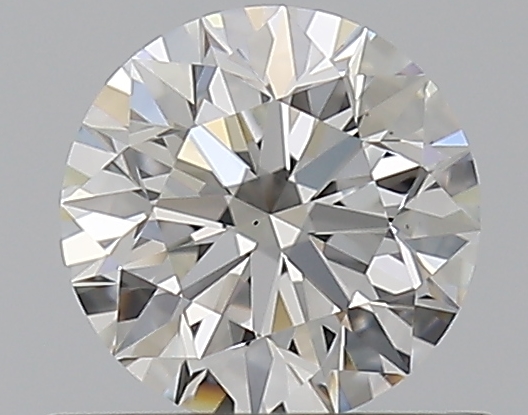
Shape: round
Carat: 0.51
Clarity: VS1
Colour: F
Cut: EX
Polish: EX
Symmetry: EX
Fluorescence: N
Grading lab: GIA
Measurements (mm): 5.08 x 5.11 x 3.2